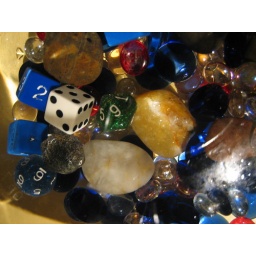
in the bottom of fish bowl